Jimmy Carter

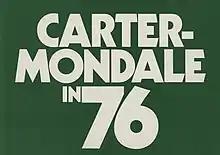
Carter's presidential campaign logo

Carter was sworn in as the 76th governor of Georgia on January 12, 1971. In his inaugural speech, he declared that "the time for racial discrimination is over", shocking the crowd and causing many segregationists who had supported his candidacy to feel betrayed. Carter was reluctant to engage with fellow politicians, making him unpopular with the legislature. He expanded the governor's authority by introducing a reorganization plan submitted in January 1972. Despite an initially cool reception in the legislature, the plan passed at midnight on the last day of the session. Carter merged about 300 state agencies into 22, although it is disputed whether that saved the state money. On July 8, 1971, during an appearance in Columbus, Georgia, he stated his intention to establish a Georgia Human Rights Council.